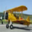
Label: airplane